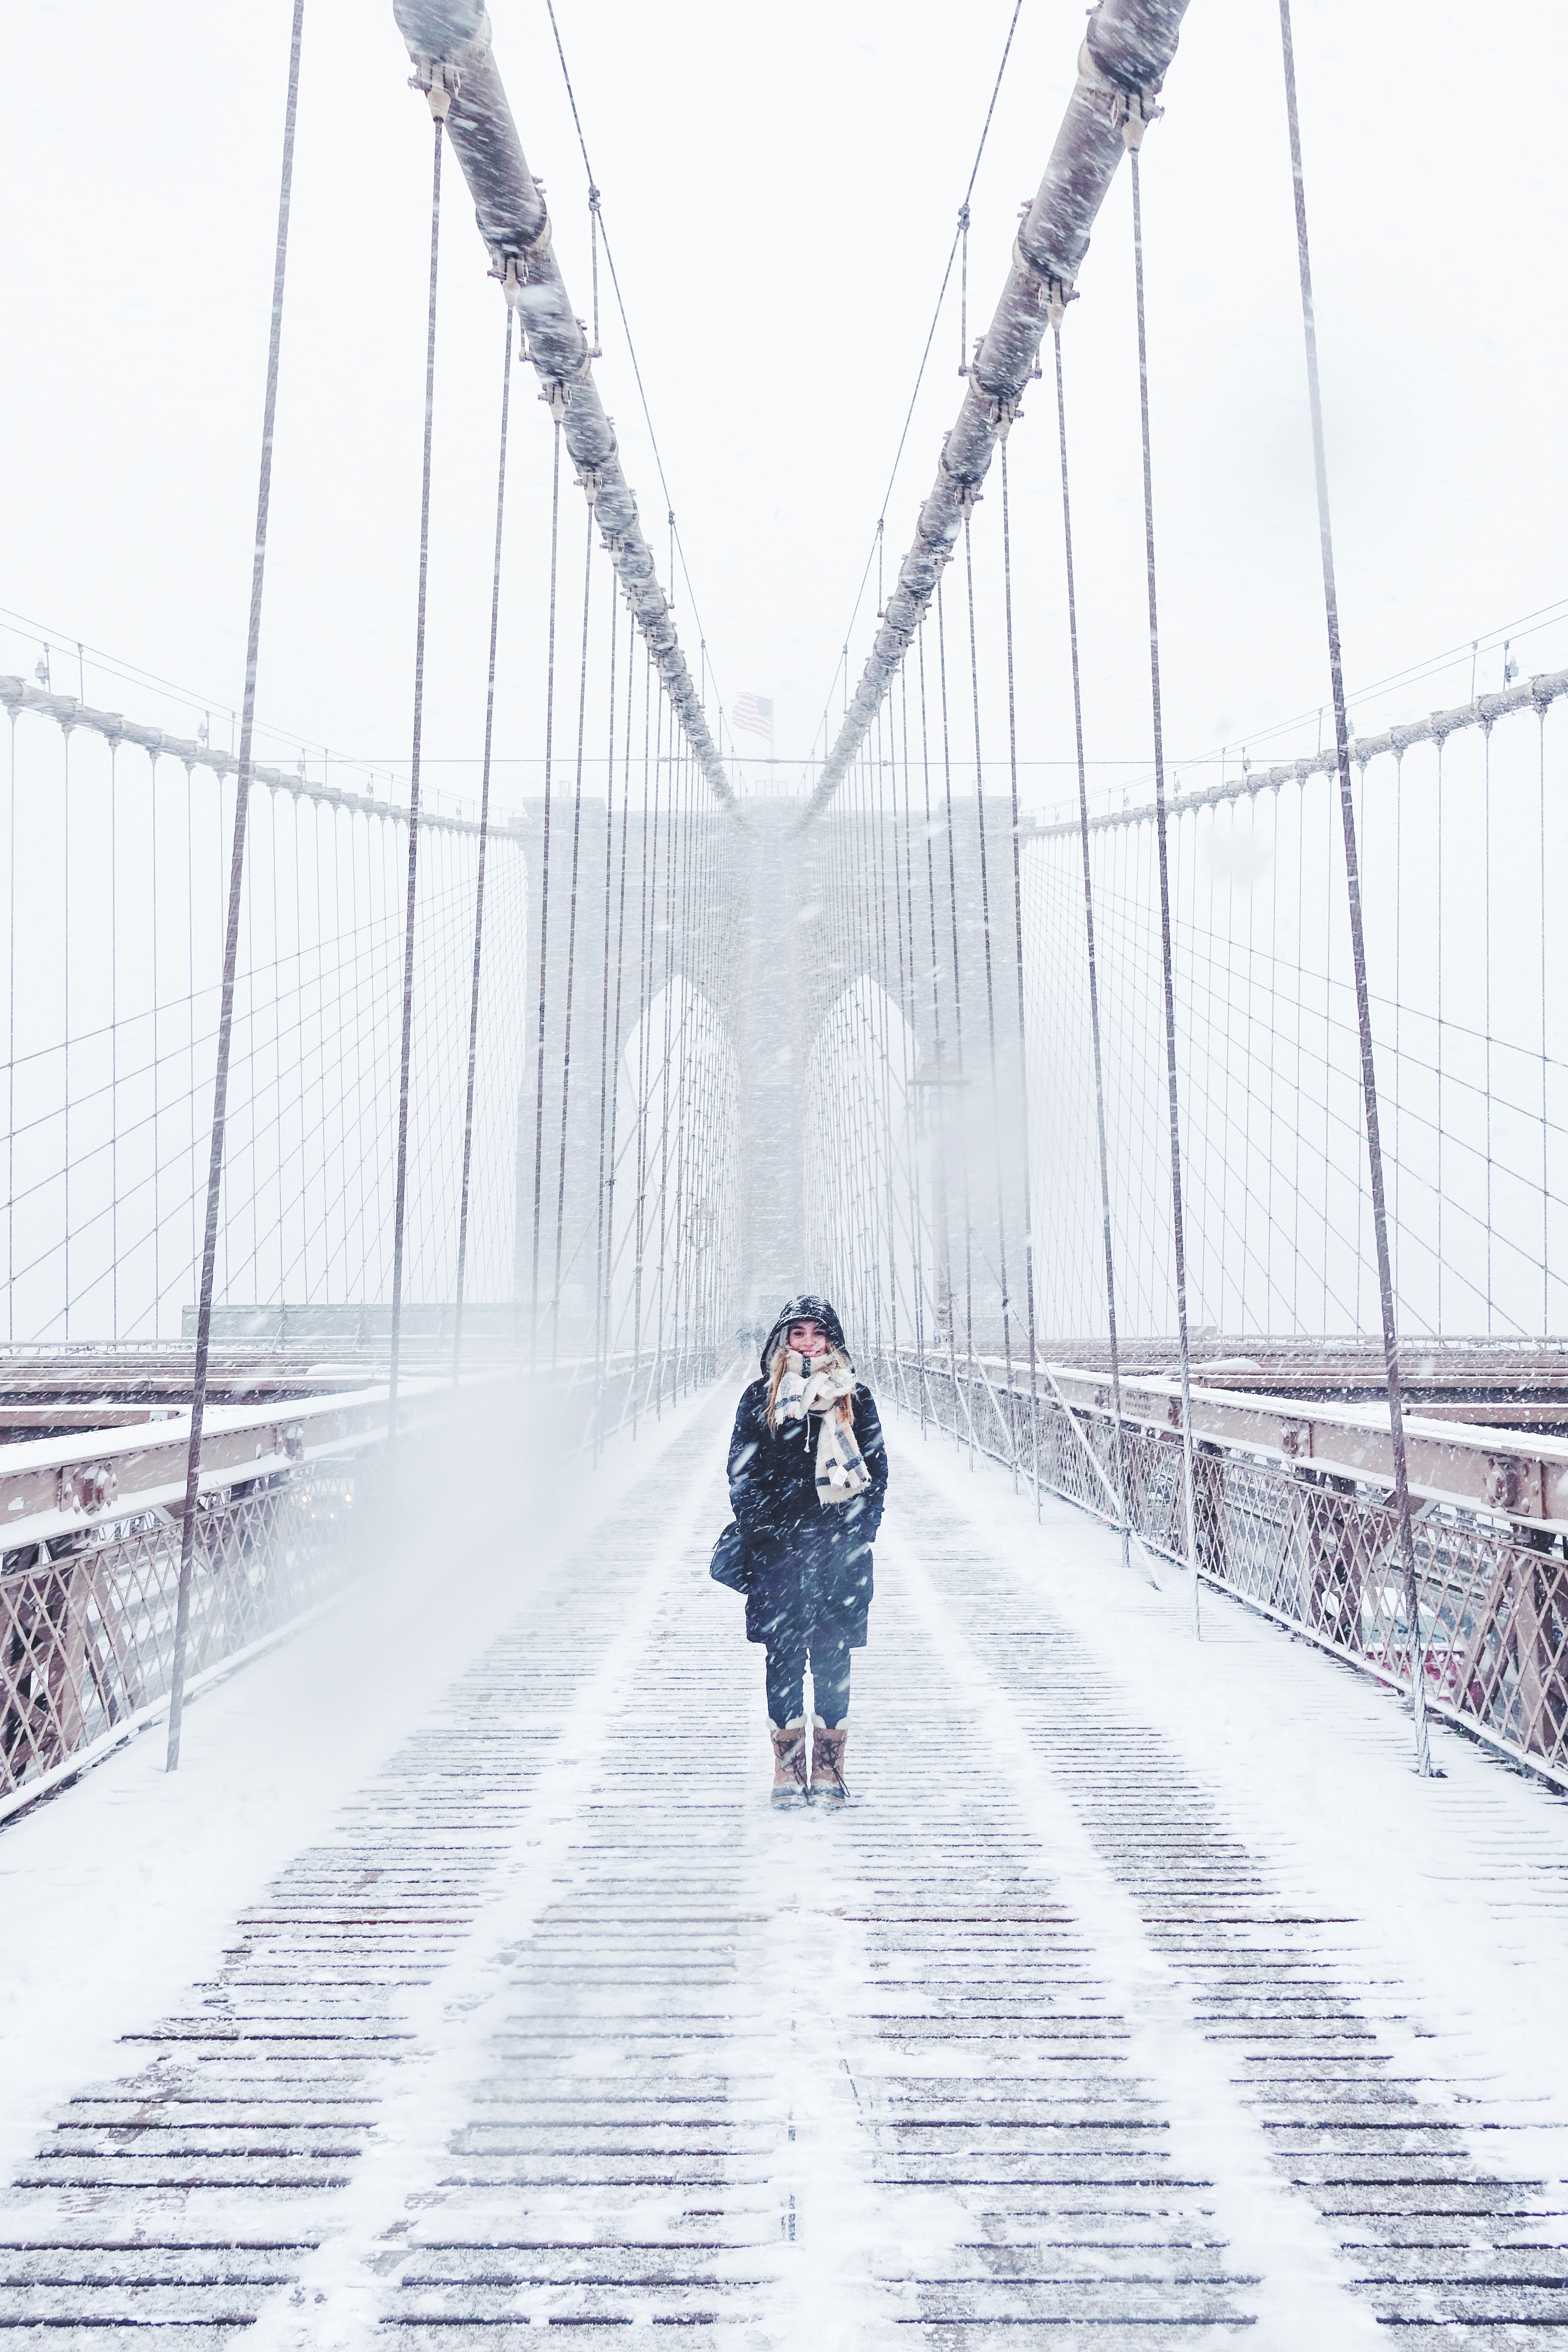
snow, winter, weather, season, footwear